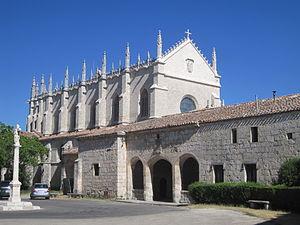
L'architecture gothique en Espagne se répandit à la fin du XIIᵉ siècle, assez rapidement après sa naissance en France. Sa consolidation fut lente, combinant à ses débuts les éléments architecturaux romans et gothiques. Dès ses débuts et jusqu'à la période du haut gothique, l'architecture espagnole resta fidèle aux modèles français. Cependant, certaines caractéristiques, comme la persistance plans au sol de style romans ou la conservation d'éléments décoratifs d'influence mudéjar, conduisirent à la formation de variantes stylistiques locales, qui prirent de l'importance à la fin du XIIIᵉ siècle et durant le XIVe, lorsque apparut une grande différenciation dans les formes architecturales et décoratives régionales. Le développement de l'architecture en Espagne durant ces siècles reflète les différentes circonstances historiques auxquelles étaient assujettis les différents royaumes de la péninsule. Ainsi, la développement du gothique dans le sud de l'Espagne actuelle fut tardif, alors que la prospérité économique de la Catalogne stimula les constructions civiles de cette zone.